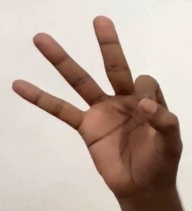
ASL sign: 9